Lee Seok-hoon (singer)

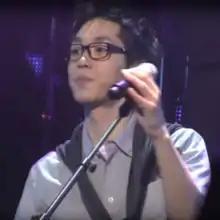
Lee Seok-hoon performing in 2016.

Lee Seok-hoon (born February 21, 1984) is a South Korean singer and a member of the trio SG Wannabe. He is also active as a solo artist and musical actor. Alongside his solo activities, he has appeared on various music variety shows such as "", "King of Mask Singer", "Fantastic Duo", "Duet Song Festival", "Vocal Play" and "Miss Back" as either a performer or a guest judge.